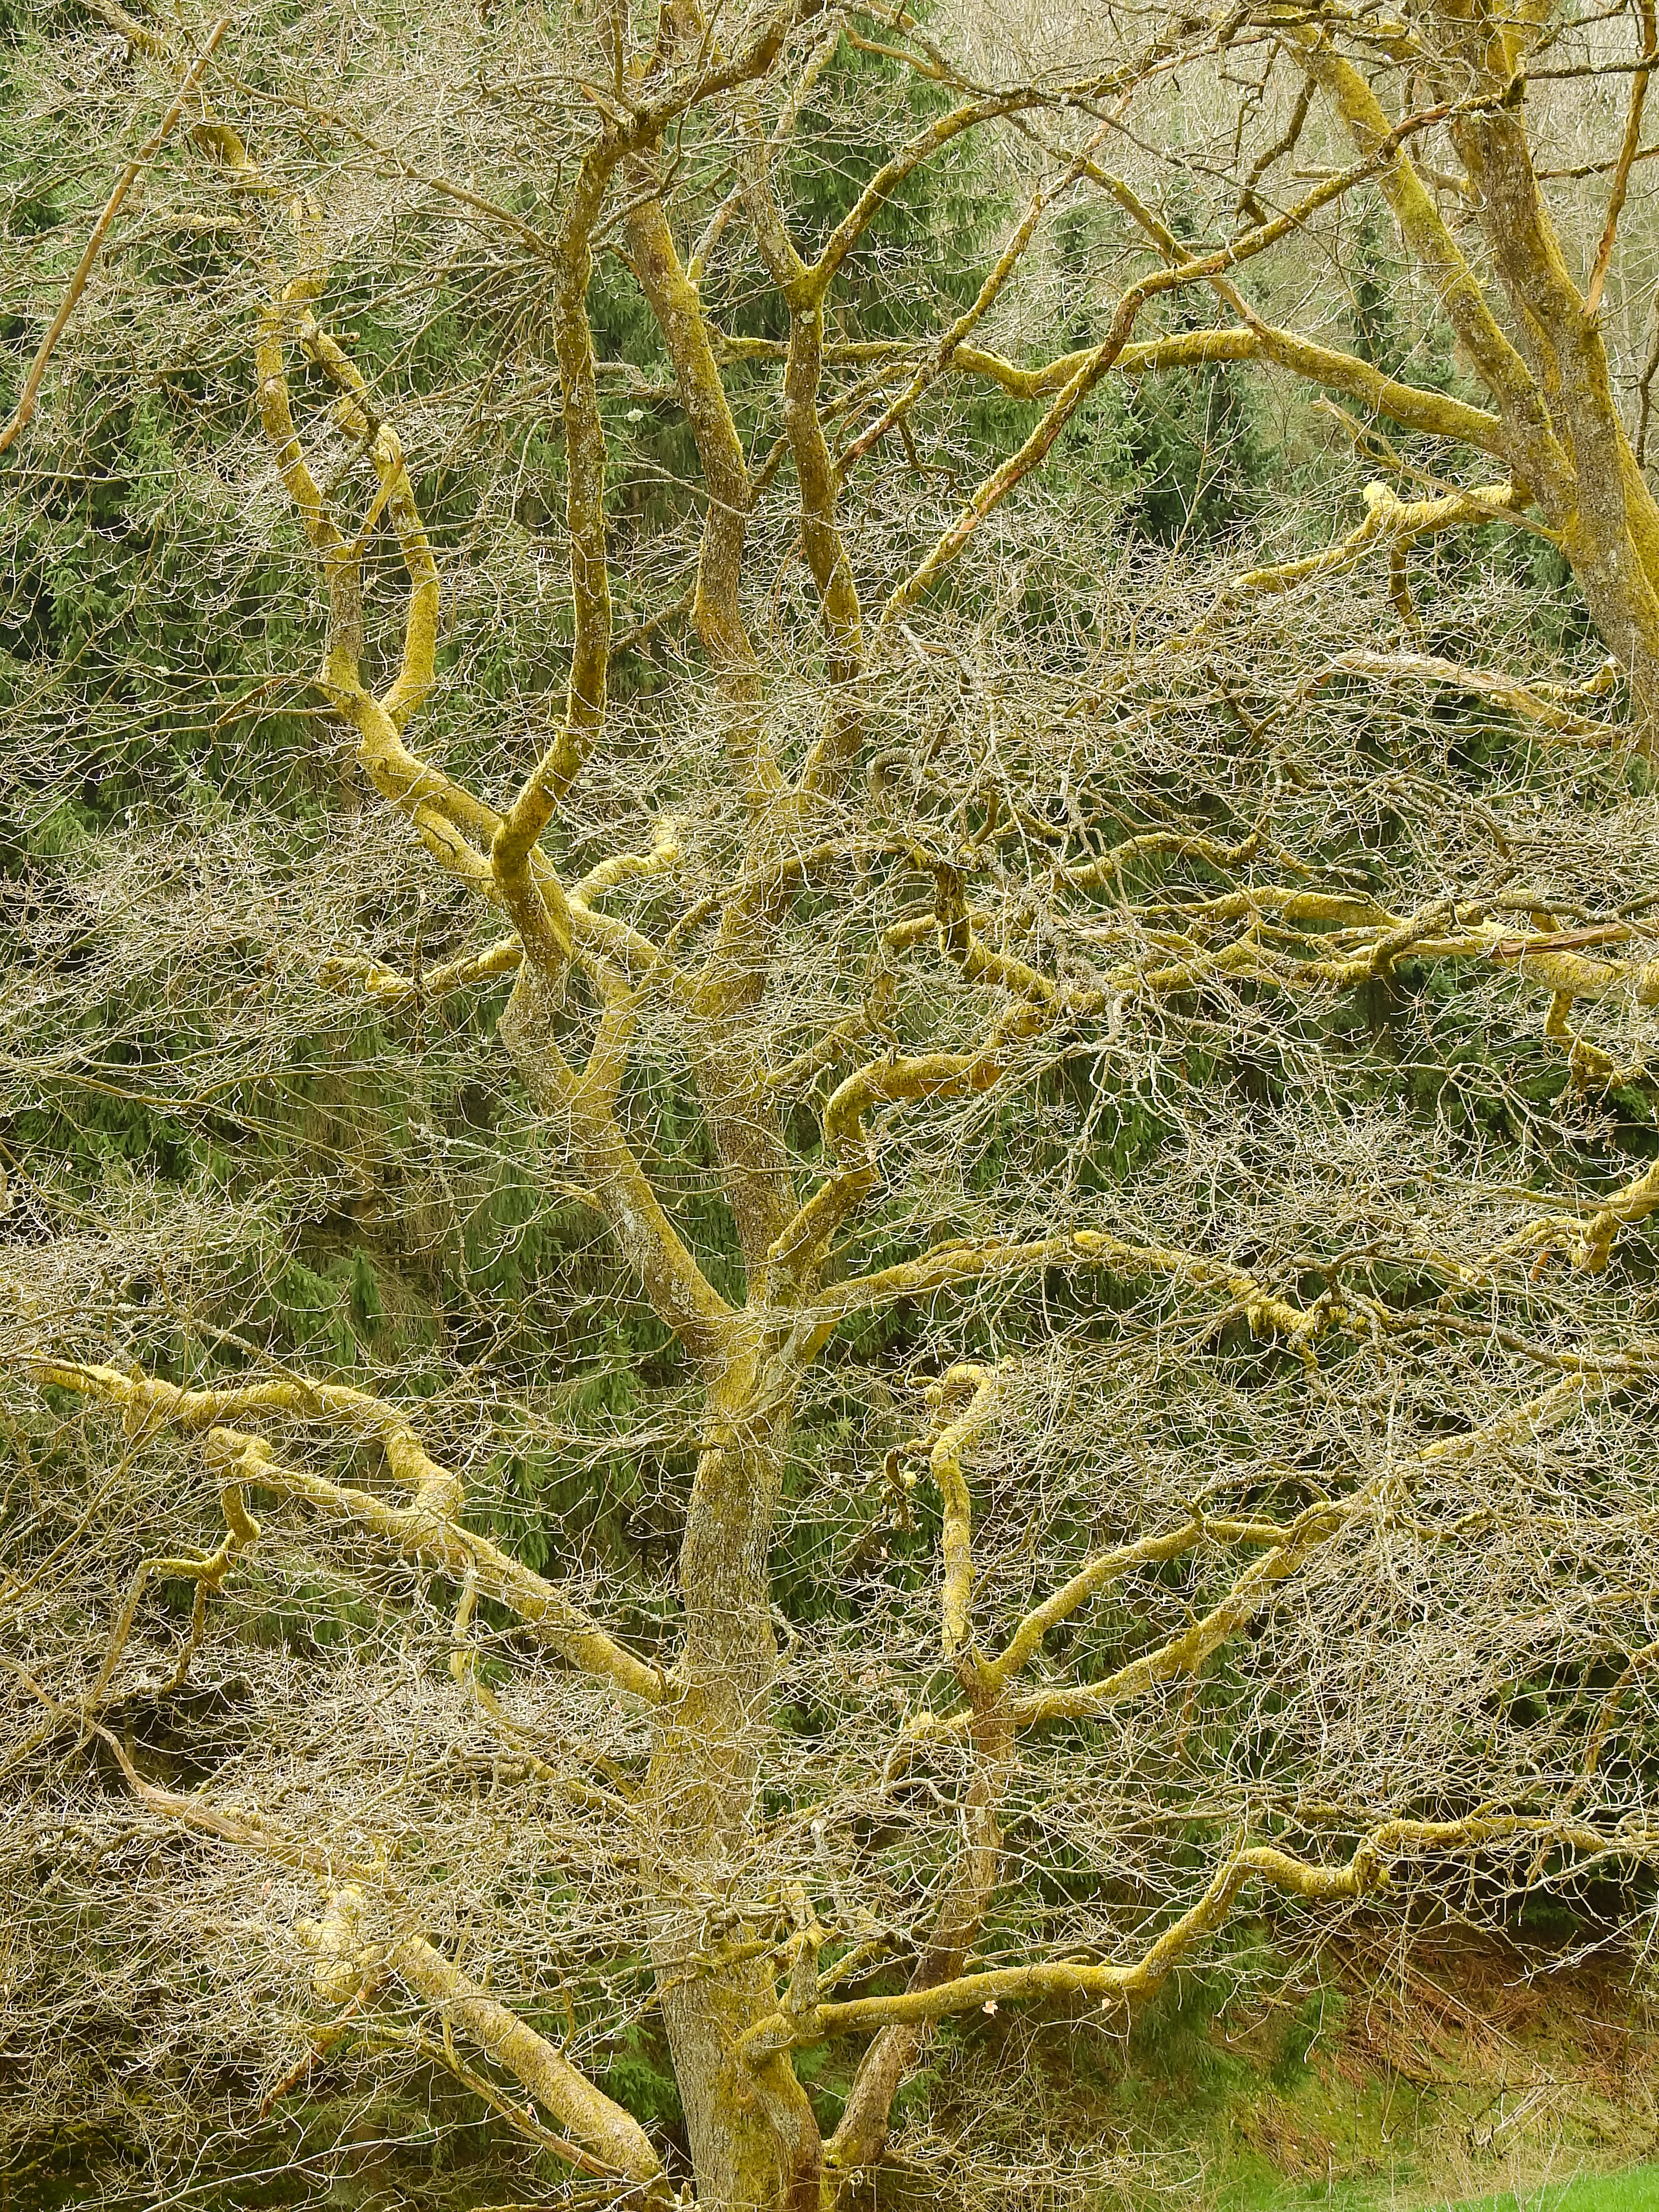
tree, nature, grass, branch, plant, leaf, flower, frost, wildlife, green, botany, flora, deco, shrub, flowering plant, scrawny tree, grass family, woody plant, land plant